Osodobenus

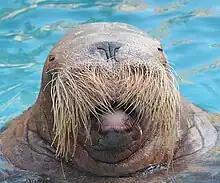
"Osodobenus" likely had whiskers like the modern walrus.

Compared to other basal odobenids, the rostrum of "Osodobenus" is short and robust, bulging notably around the canines and with a forward-projecting premaxilla. The nares are large with thick borders and roofed by the nasal bones. The palate is arched and a pair of infraorbital foramen enlarged. The later suggest that much like the modern species, "Osodobenus" had a mustache-like collection of whiskeres covering the upper lip. Behind the canines, the teeth are single-rooted with inflated bulbous crowns showing little wear. The first two incisors of "Osodobenus" are transversely compressed with minor wear of the apices. The third incisor is notably longer and slender and there is no cingulum on the inner side of the jaws as in other odobenids. The prominent canines are robust, conical and recurved. Compared to the width of the skull, these canines are approximately 50% larger than those of other basal walrus genera. The pulp cavity is open which indicates that the canines were continuously growing, something only known from tusked odobenids. This however only applies to the males, while the female has smaller canines more proportional to the skull width. This indicates that the presence of tusks in "Osodobenus" was sexually dimorphic. The teeth of "Osodobenus" show a somewhat transitional form between the less specialised odobenids with a tooth specialisation score of 0.4 and lower and the more derived and specialised members of the group (score >0.5). This indicates that odobenids rapidly specialised during the late Tortonian to early Messinian of the Miocene, which included the development of tusks in later taxa. This again corresponds to what is observed in "Osodobenus", whose canines form an intermediate form between what has previously been considered tusked and tuskless. Biewer and colleagues argue that the continuous nature of tusk growth in an evolutionary context makes a rigid separation futile and that "Osodobenus" represents the first walrus with canines that could be considered tusks.